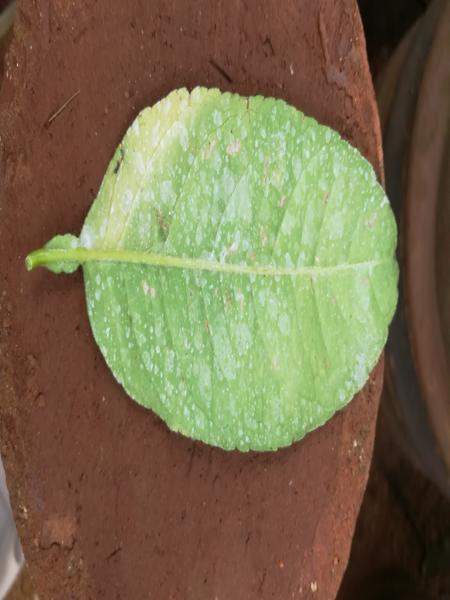
Plant: Badipala